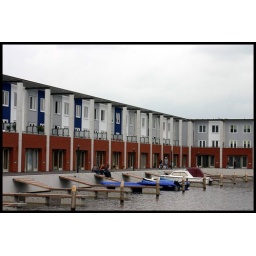
Park your boat in front of your house